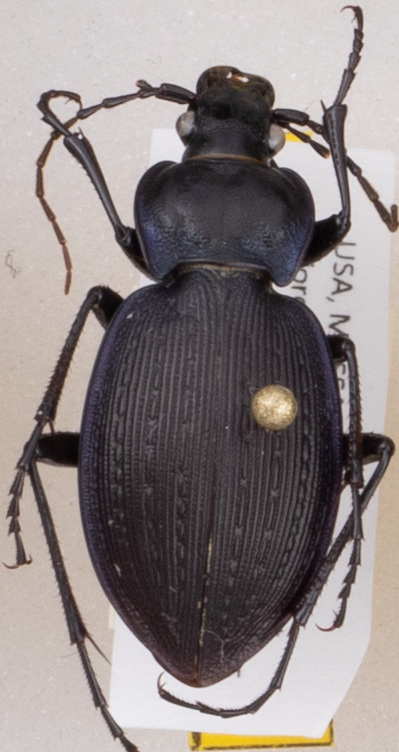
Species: Carabus goryi
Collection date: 2019-07-30
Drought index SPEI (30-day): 0.71
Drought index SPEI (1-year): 2.09
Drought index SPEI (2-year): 2.09